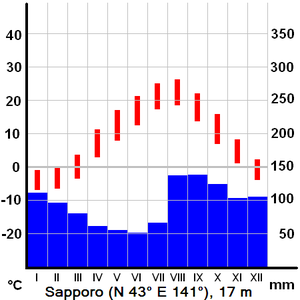
Le Japon est un archipel situé au large de la côte de l'Asie, bordé par la mer du Japon à l'ouest et l'océan Pacifique à l'est. Les principales îles sont, en partant du nord : Hokkaidō, Honshū, Shikoku et Kyūshū, prolongée au sud par les îles Ryūkyū dont fait partie l'île d'Okinawa. Plusieurs litiges frontaliers perdurent avec la Russie, la Corée du Sud et la Chine. De par ses nombreuses côtes, le Japon profite d'une des plus grandes zones économiques exclusives au monde.